Kosovo and the euro

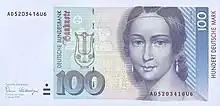
A 100 Mark banknote

In the immediate post-conflict period, foreign currencies—especially the Deutsche Mark—were widely used alongside the Yugoslav dinar in Kosovo. In September 1999, UNMIK recognised the status quo with a regulation accepting the use of other currencies. While the dinar was never officially withdrawn from circulation, its use was “not encouraged”. The use of other currencies, mainly the Albanian lek, also continued. The Deutsche Bundesbank was not informed in advance, and did not send any additional coins and notes to Kosovo for the unofficial changeover. But since there were no restrictions on the import and export of Deutsche Marks, and many Kosovars working abroad sent money home, it was possible to supply Kosovo with sufficient quantities of Deutsche Marks.